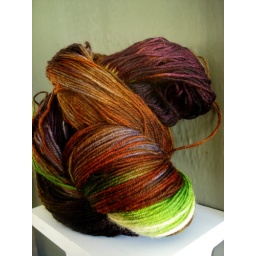
forest floor by happiest girl